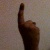
The image shows a hand gesture representing the number 1 in Indian Sign Language.